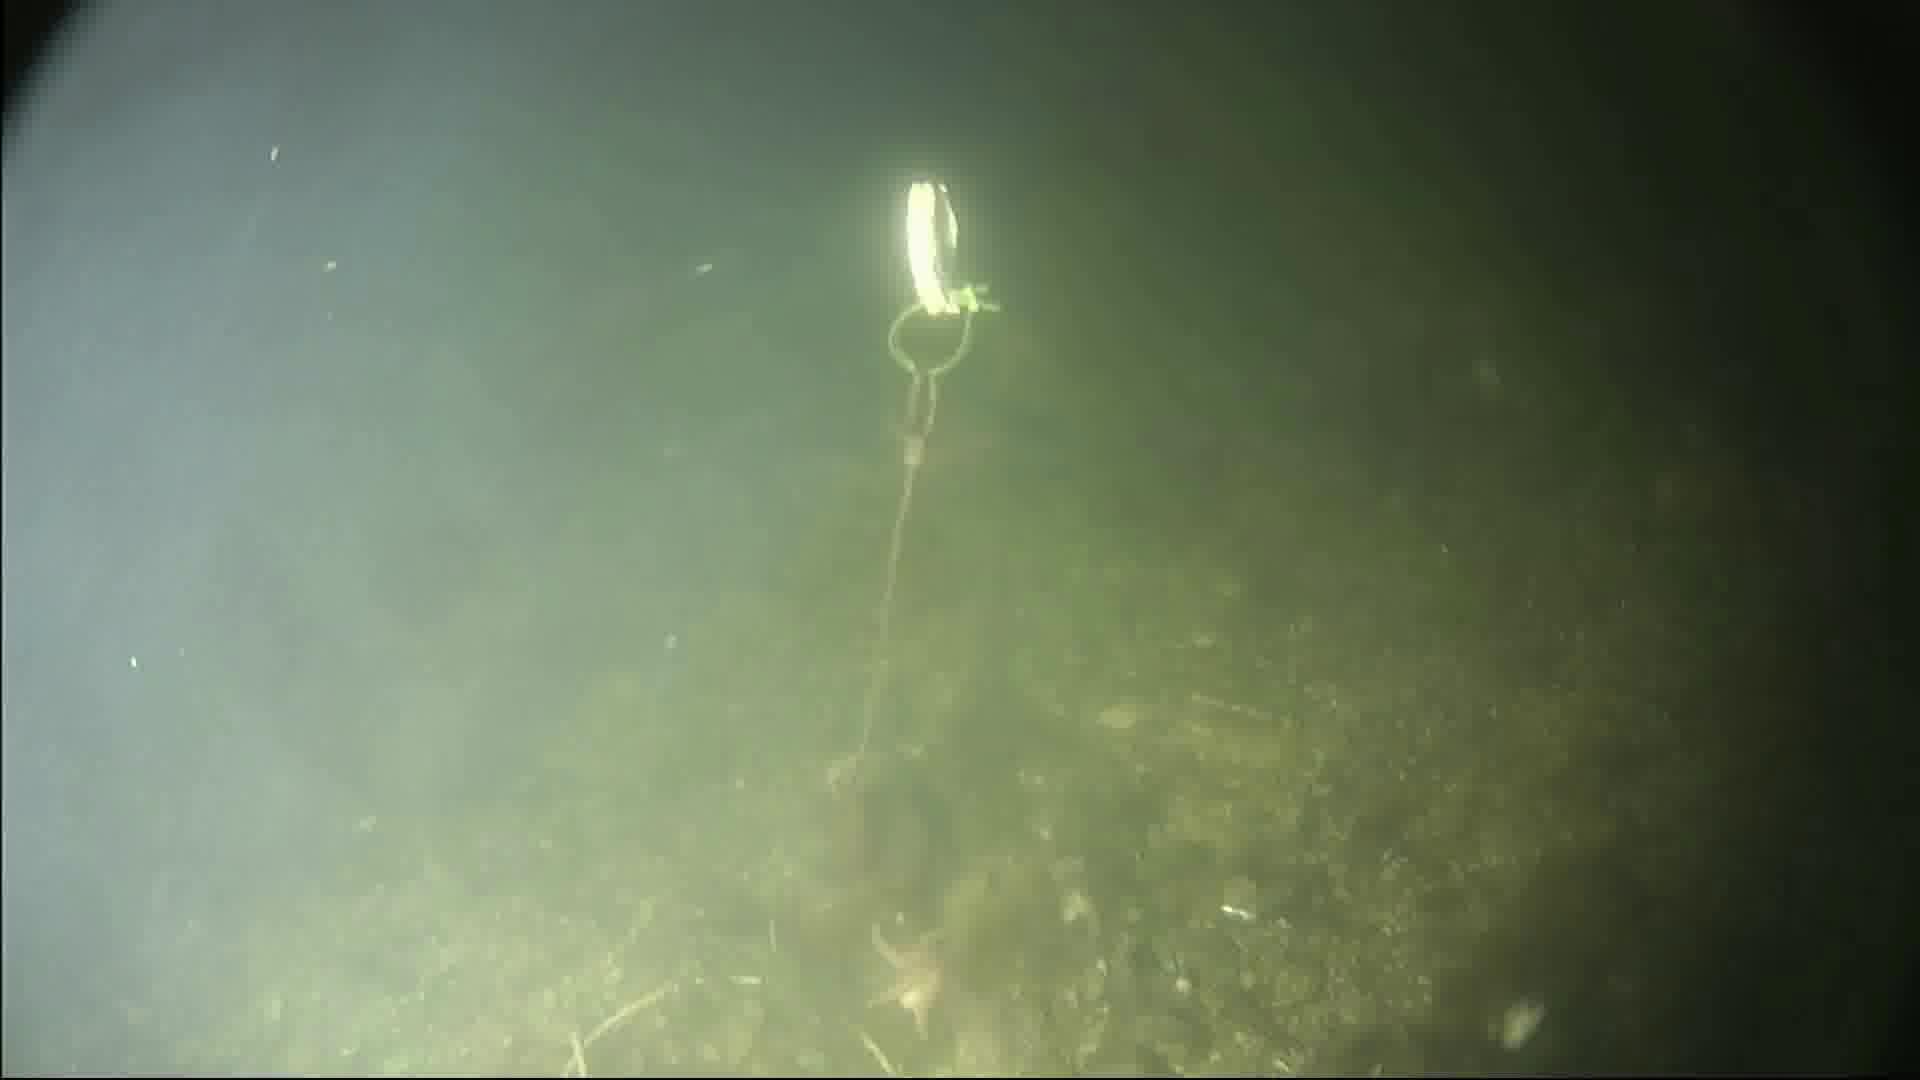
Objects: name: starfish